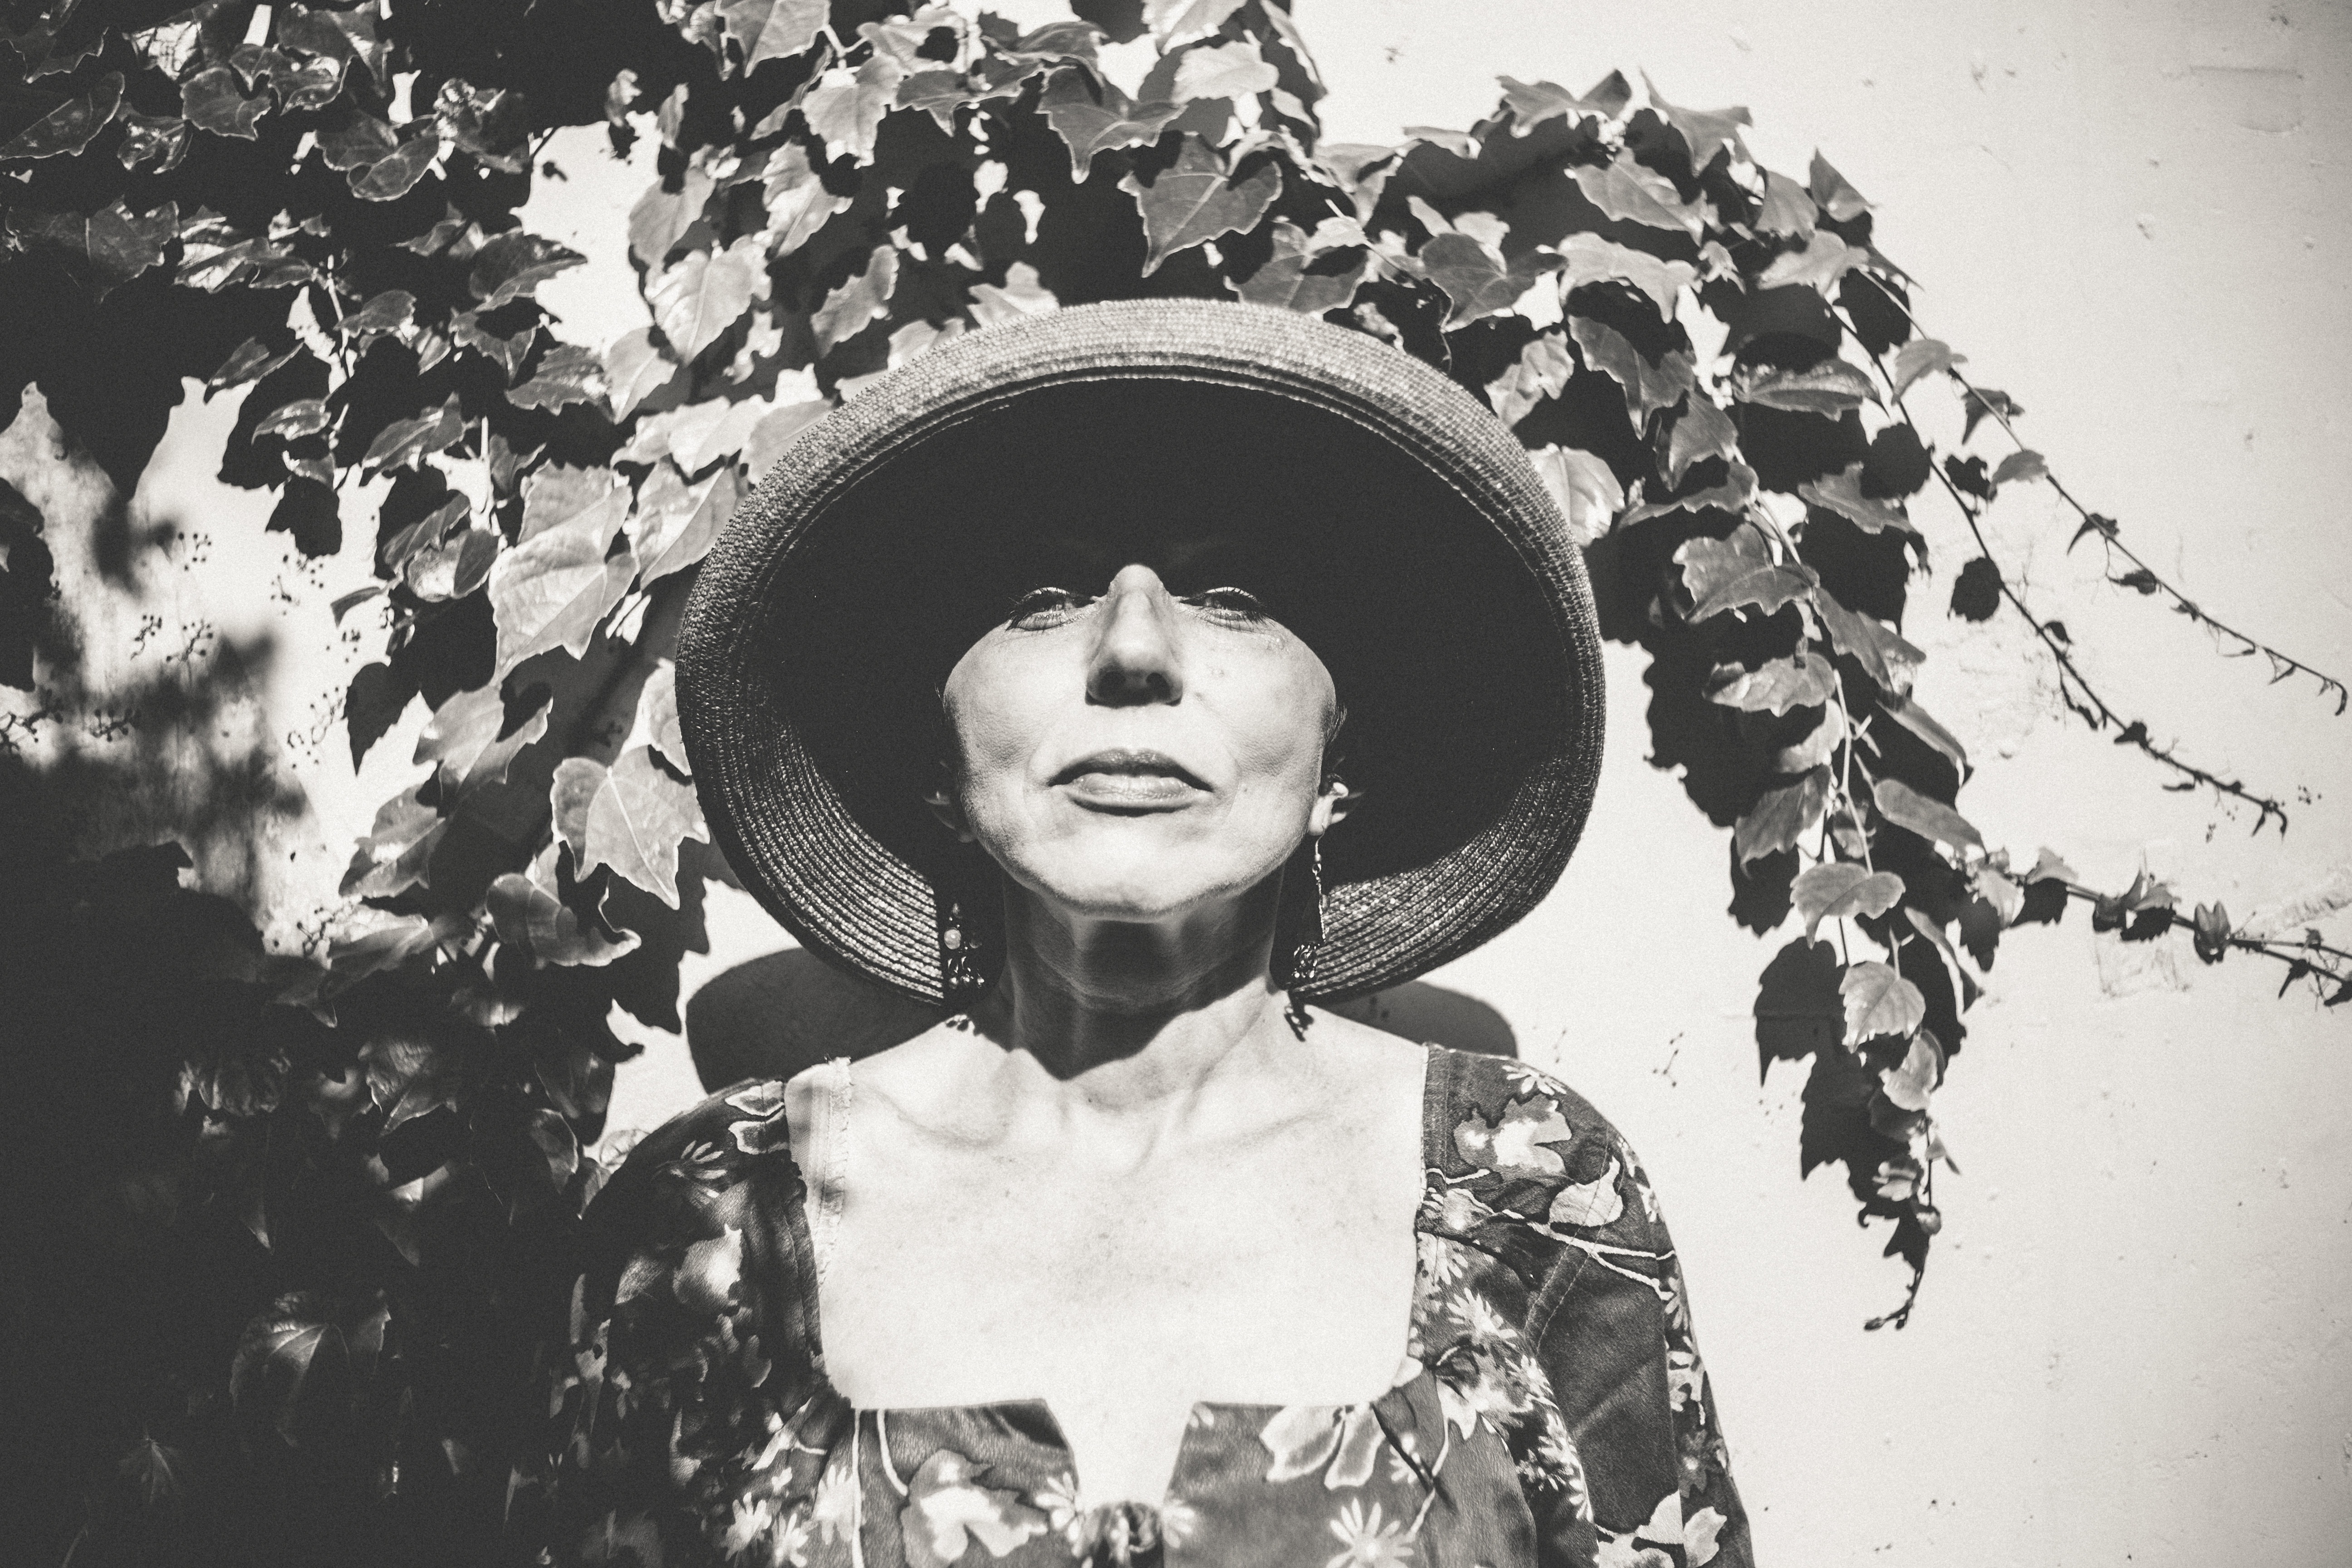
black and white, woman, white, photography, sunlight, portrait, black, monochrome, sun hat, illustration, photograph, beauty, image, monochrome photography, album cover, posed woman